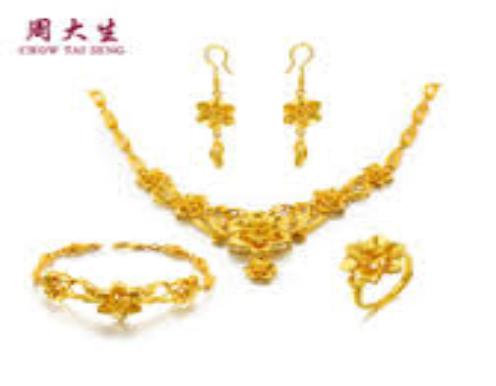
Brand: CHOW TAI SENG-2
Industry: Others